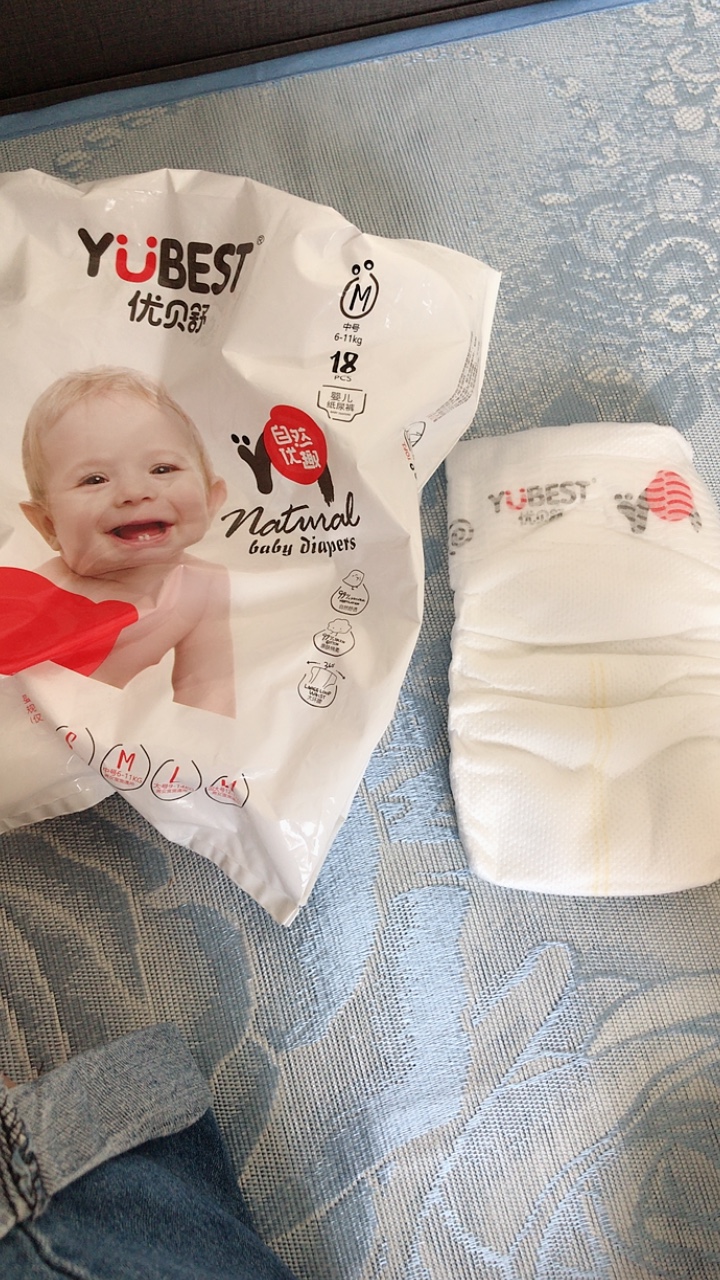
Label: trash